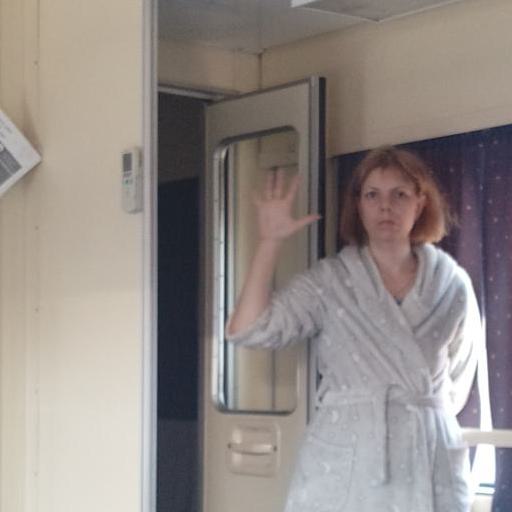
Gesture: palm